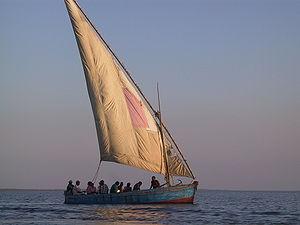
Maxixe est une ville portuaire de la province d'Inhambane, au Mozambique. Elle est située dans le sud du pays, à 368 km au nord-est de Maputo. Sa population s'élevait à 108 824 habitants au recensement de 2007.
Un bateau est une construction humaine capable de flotter sur l'eau et de s'y déplacer, dirigé par ses occupants. Il répond aux besoins du transport maritime ou fluvial, et permet diverses activités telles que le transport de personnes ou de marchandises, la guerre sur mer, la pêche, la plaisance, ou d'autres services tels que la sécurité des autres bateaux.